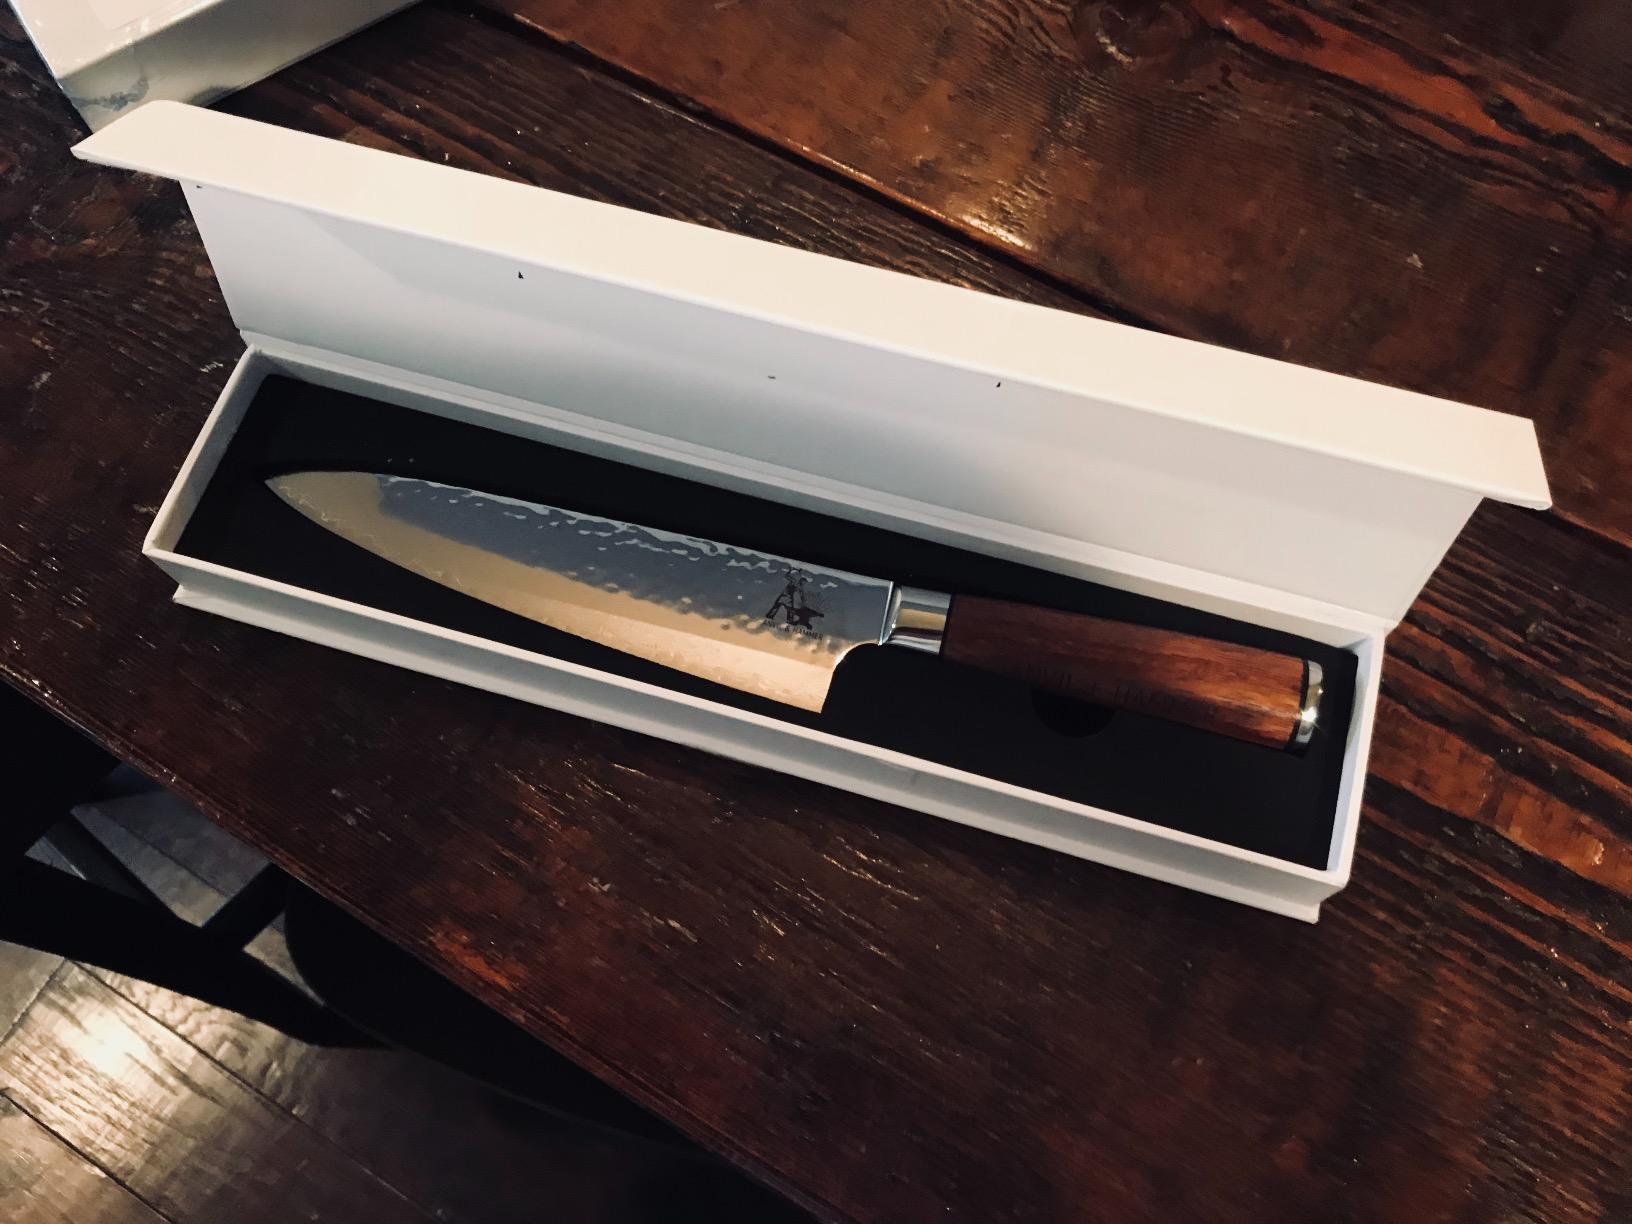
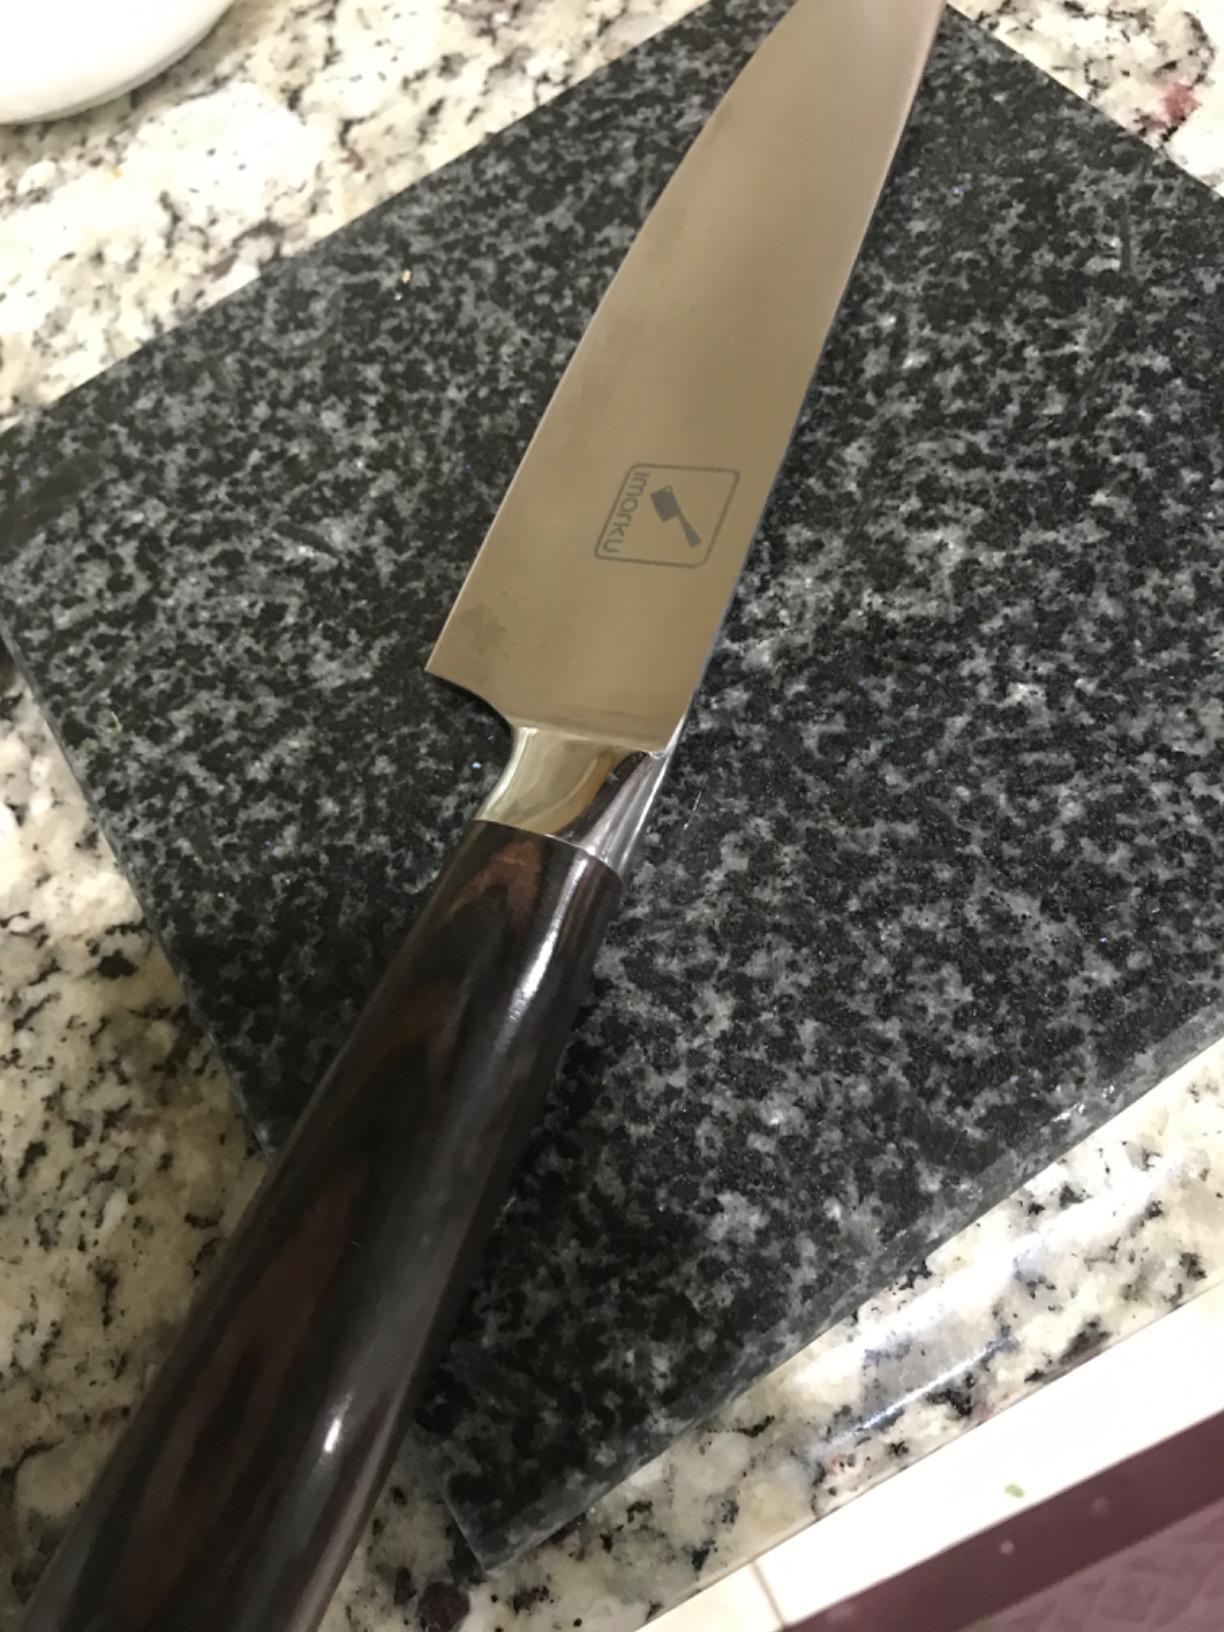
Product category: items_knife
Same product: no